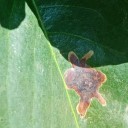
Label: Miner